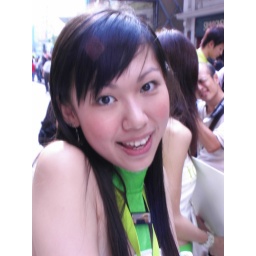
Sony Ericsson girls spotted today in Causeway Bay.